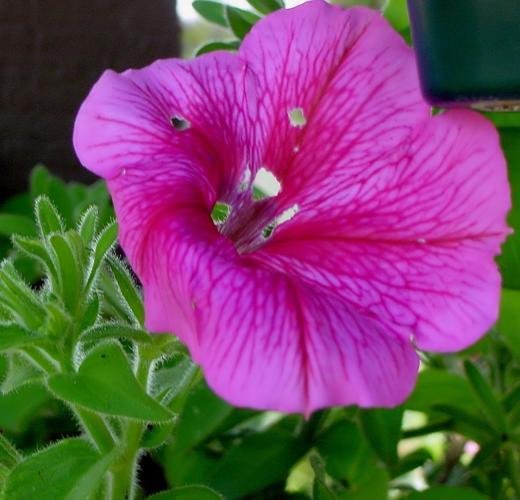
Label: petunia